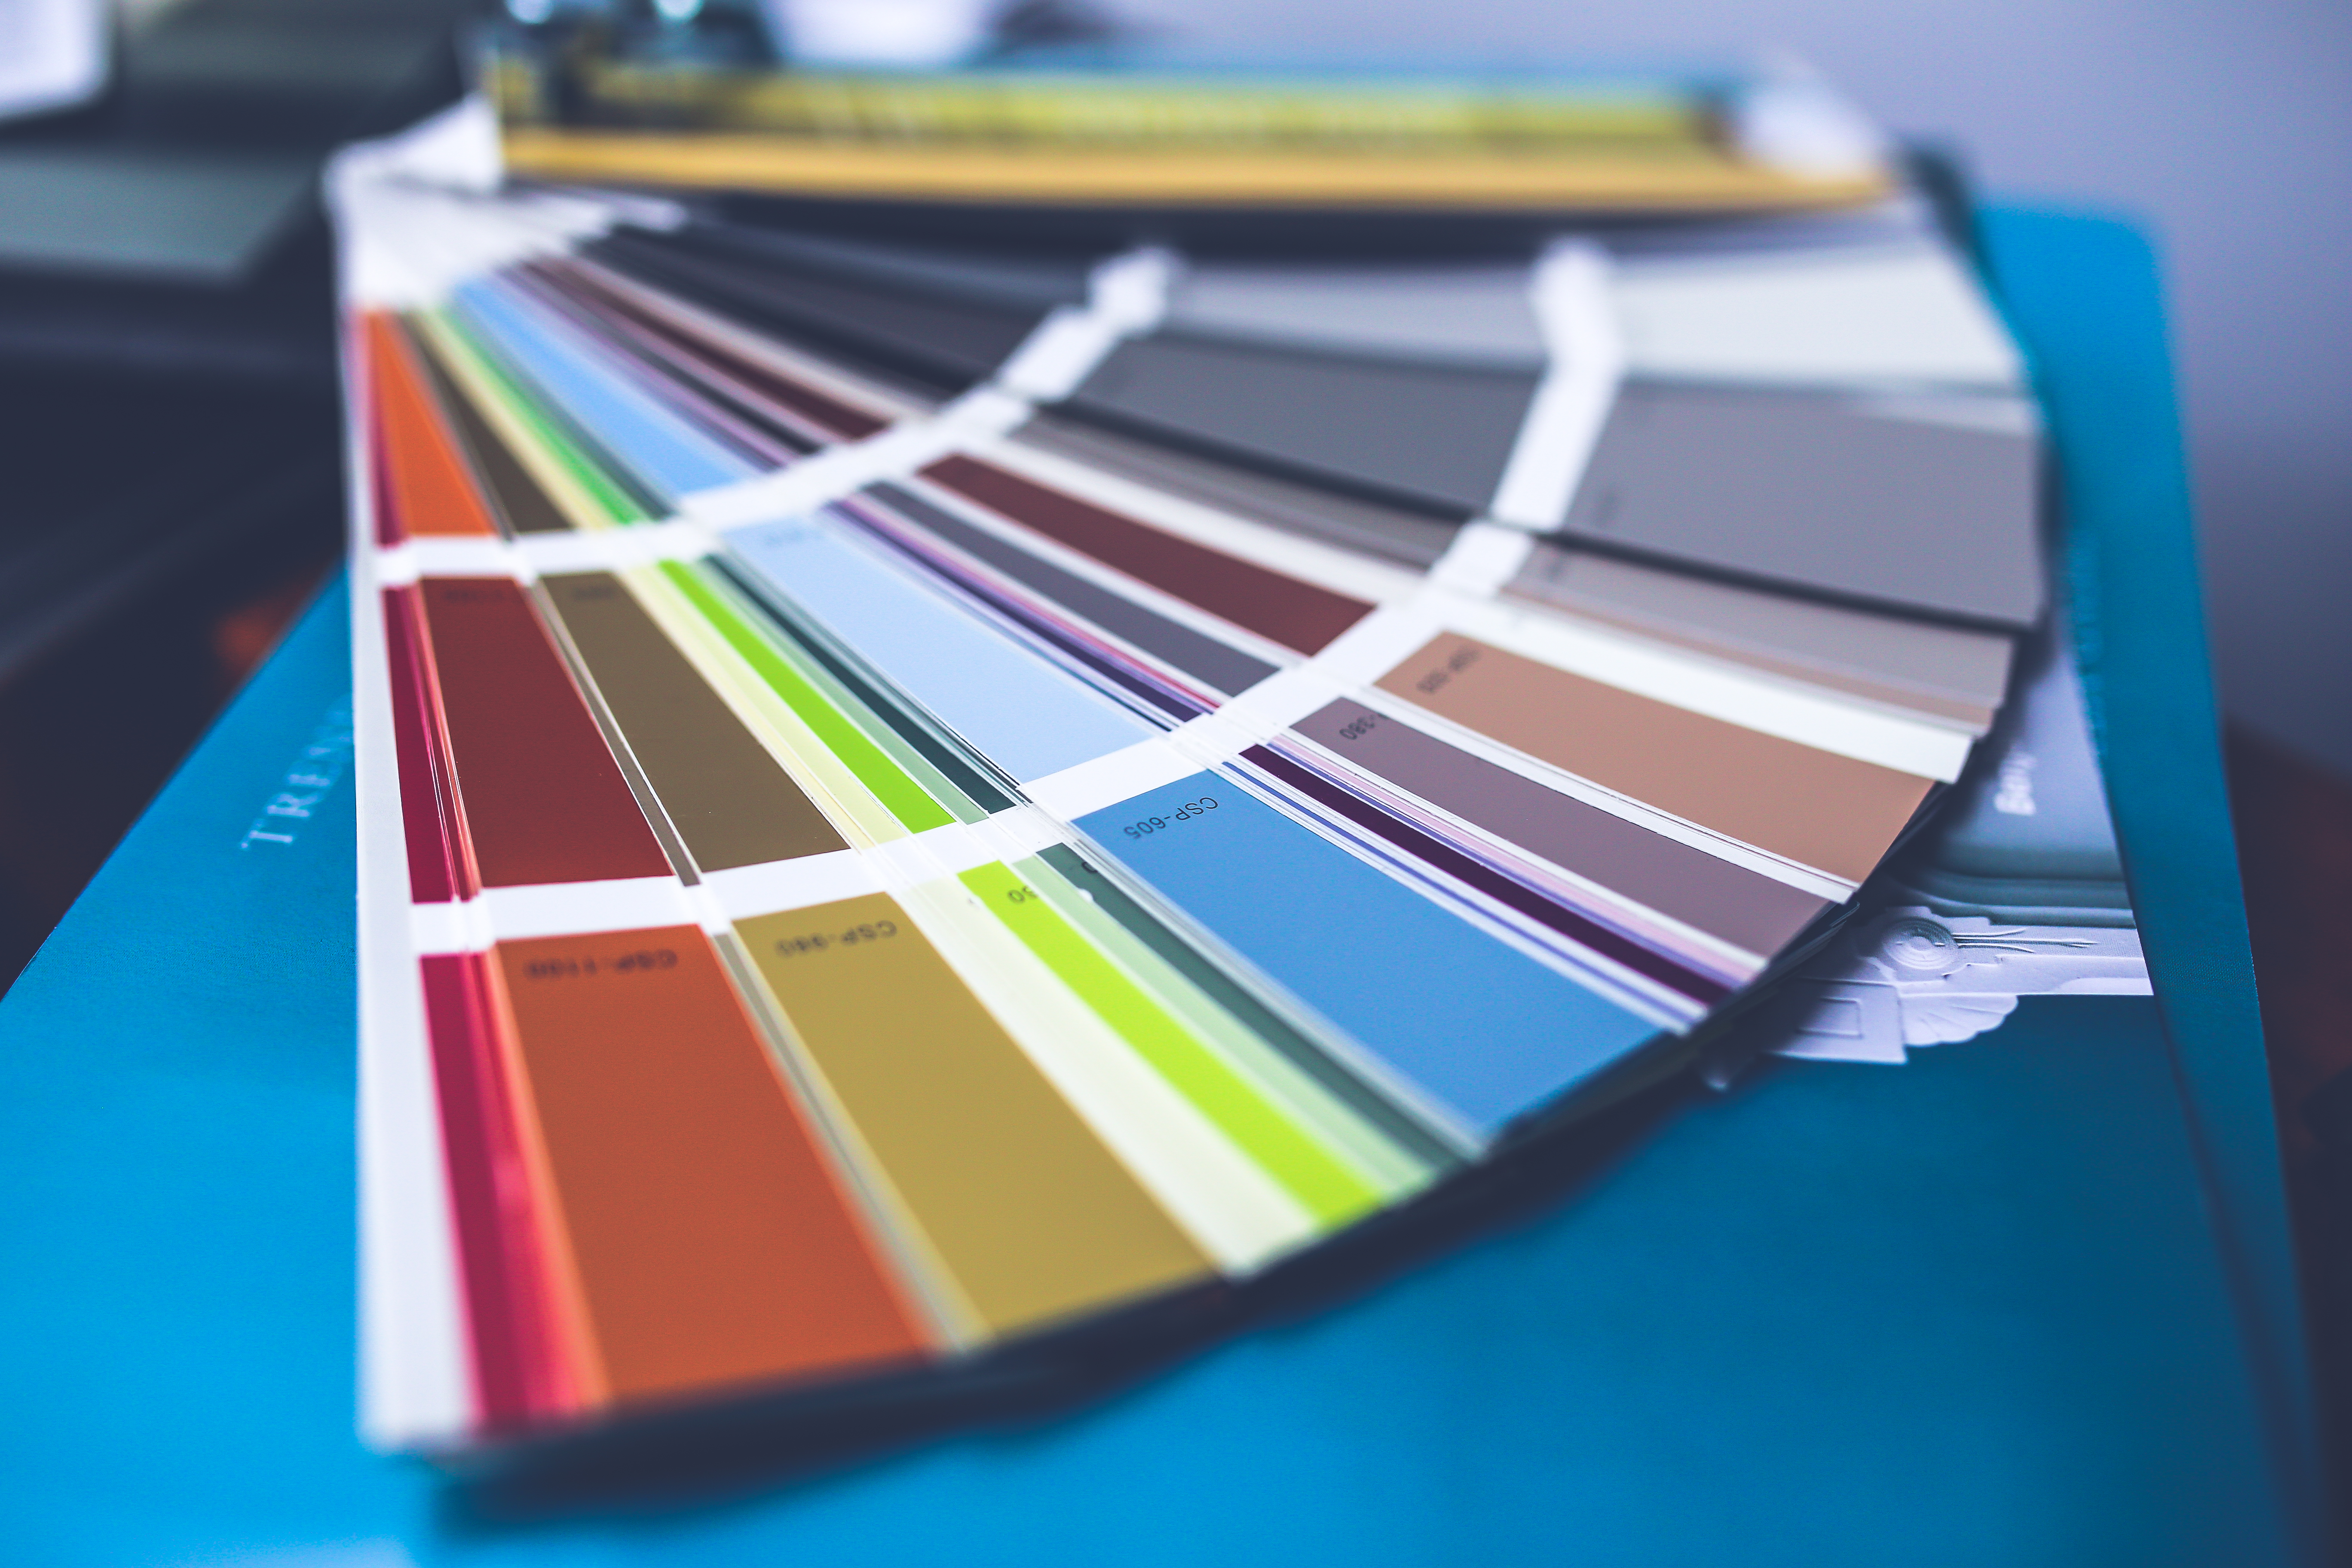
window, glass, line, color, blue, circle, art, colors, palette, design, colours, shape, pantone, selection, choice, compact disc